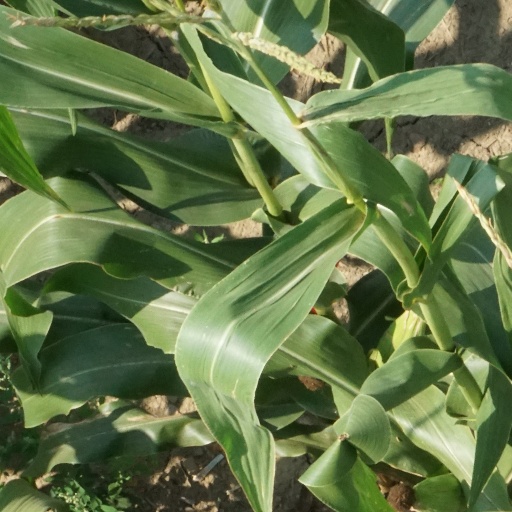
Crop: maize; corn